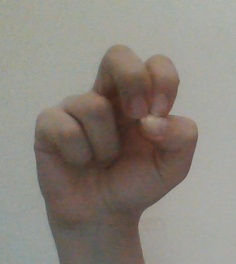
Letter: gaaf